Robert F. Kennedy

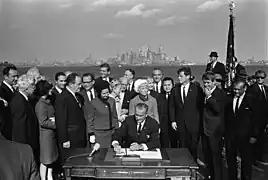
President Lyndon B. Johnson signs the Immigration and Nationality Act of 1965 as Ted and Robert Kennedy and others look on.

As attorney general, Kennedy pursued a relentless crusade against organized crime and the Mafia, sometimes disagreeing on strategy with FBI Director J. Edgar Hoover. Through speeches and writing, Kennedy alerted the country to the existence of a "private government of organized crime with an annual income of billions, resting on a base of human suffering and moral corrosion". He established the first coordinated program involving all 26 federal law enforcement agencies to investigate organized crime. The Justice Department targeted prominent Mafia leaders like Carlos Marcello and Joey Aiuppa; Marcello was deported to Guatemala, while Aiuppa was convicted of violating of the Migratory Bird Treaty Act of 1918. Kennedy worked to secure the passage of five anti-crime bills (i.e., Wire Act, Travel Act, and Interstate Transportation of Paraphernalia Act) directed against those who aided interstate racketeering or gambling enterprises or who transported gambling paraphernalia, gambling information by wire, or firearms (by felons) across state lines. Convictions against organized crime figures rose by 800 percent during his term. Kennedy worked to shift Hoover's focus away from communism, which Hoover saw as a more serious threat, to organized crime. According to James Neff, Kennedy's success in this endeavor was due to his brother's position, giving the attorney general leverage over Hoover. Biographer Richard Hack concluded that Hoover's dislike for Kennedy came from his being unable to control him.